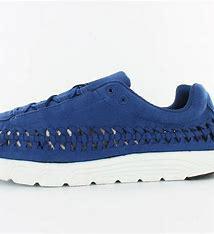
Brand: Nike
Model: Mayfly Woven